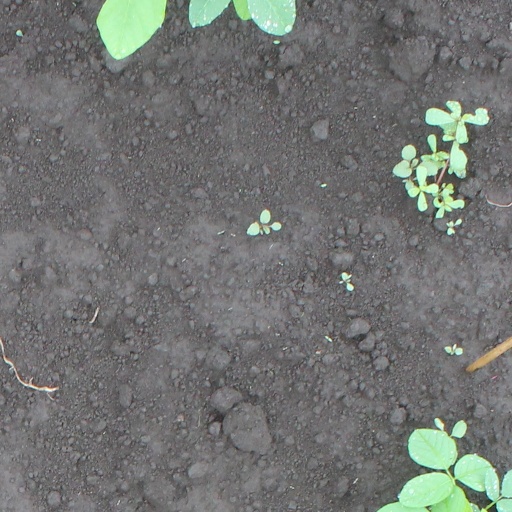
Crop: soybean